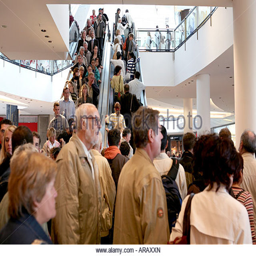
people in a shopping centre